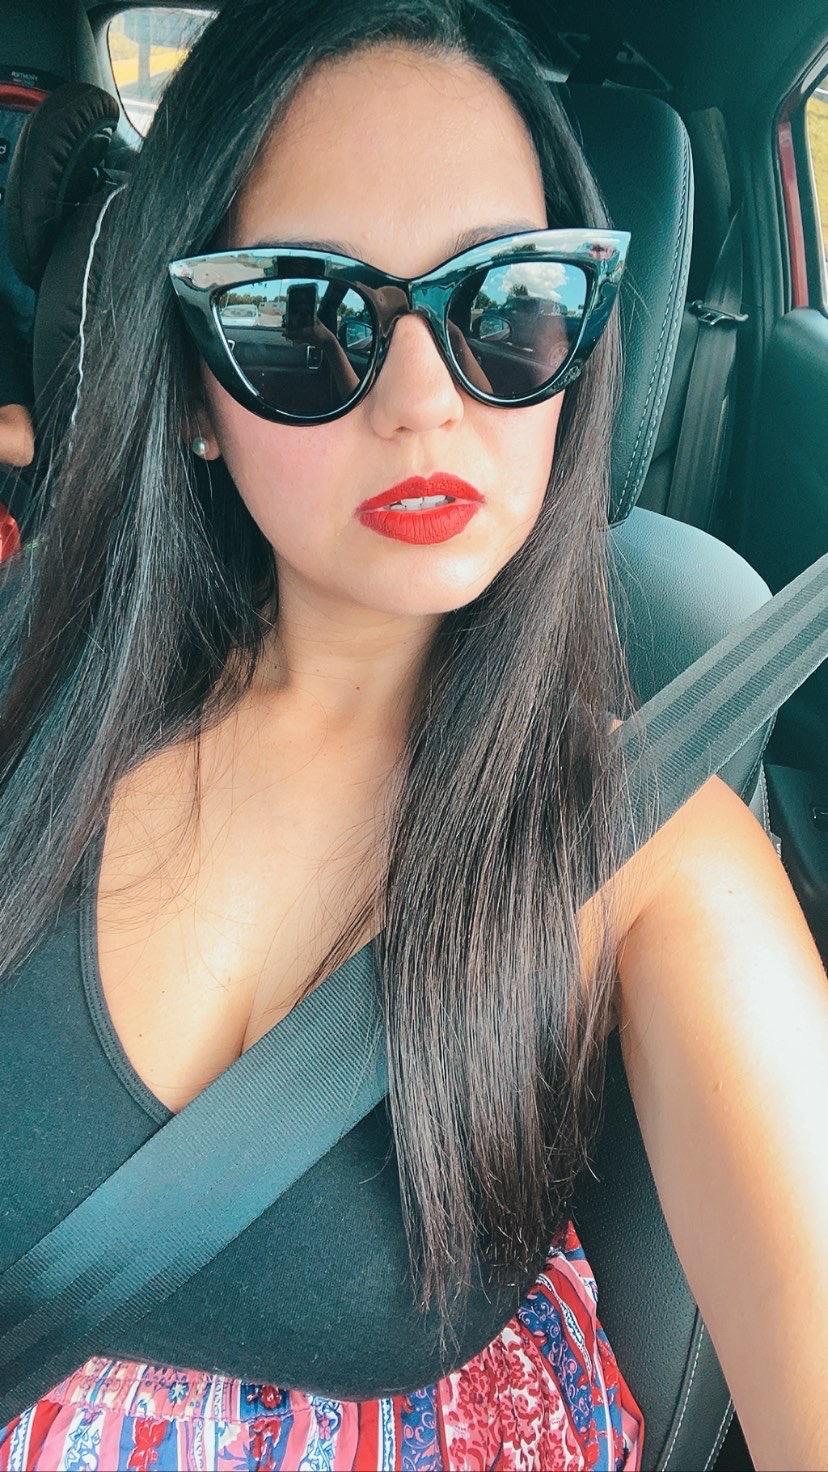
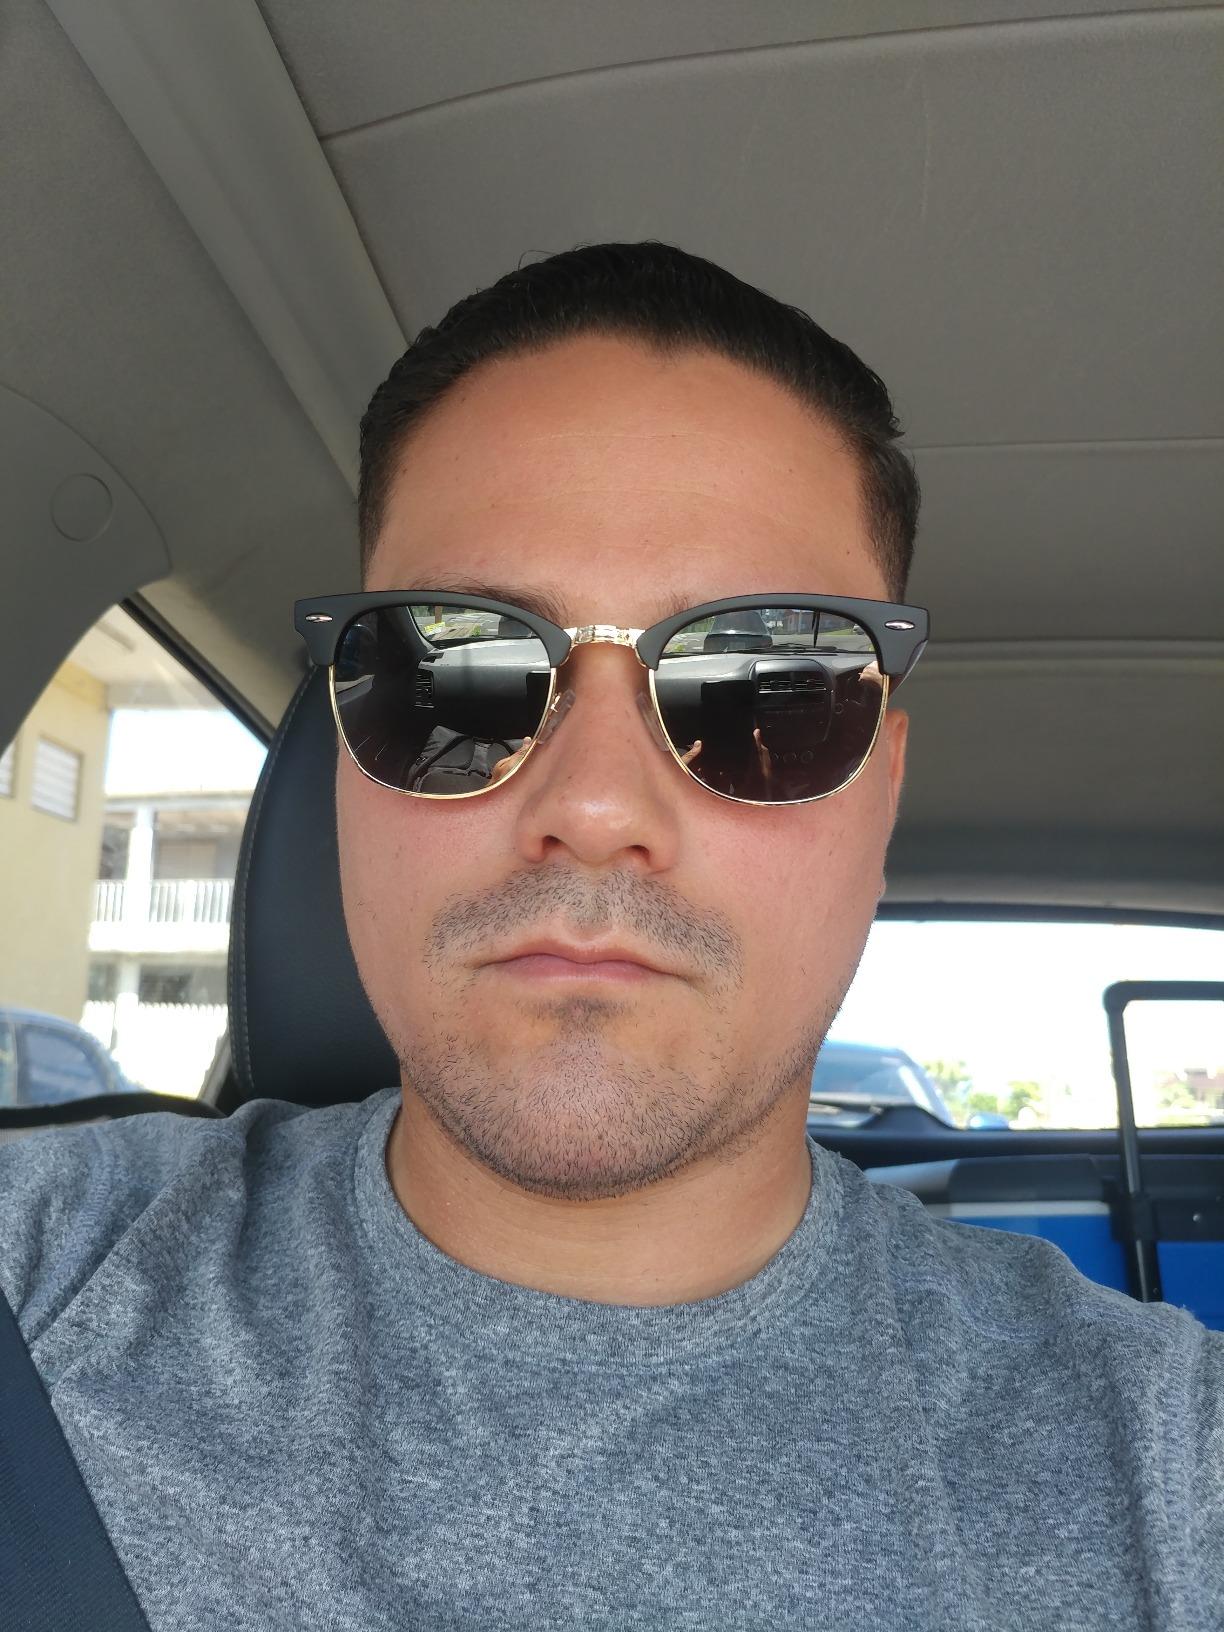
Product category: accessories_sunglasses
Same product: no